Brønnøya

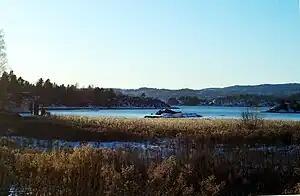
View west from Brønnøya

The island is also notable for its diverse flora, a result of sailships unloading ballast when loading quicklime. In the last 150 years, there have been found 147 redlisted species, of which 8 are critically endangered and 35 are endangered. There are several nature reserves on the island, including Viernbukta, where grey heron are sighted